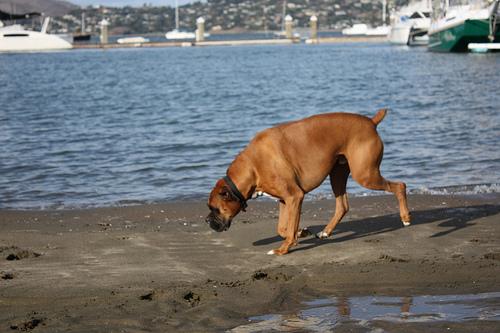
Breed: boxer